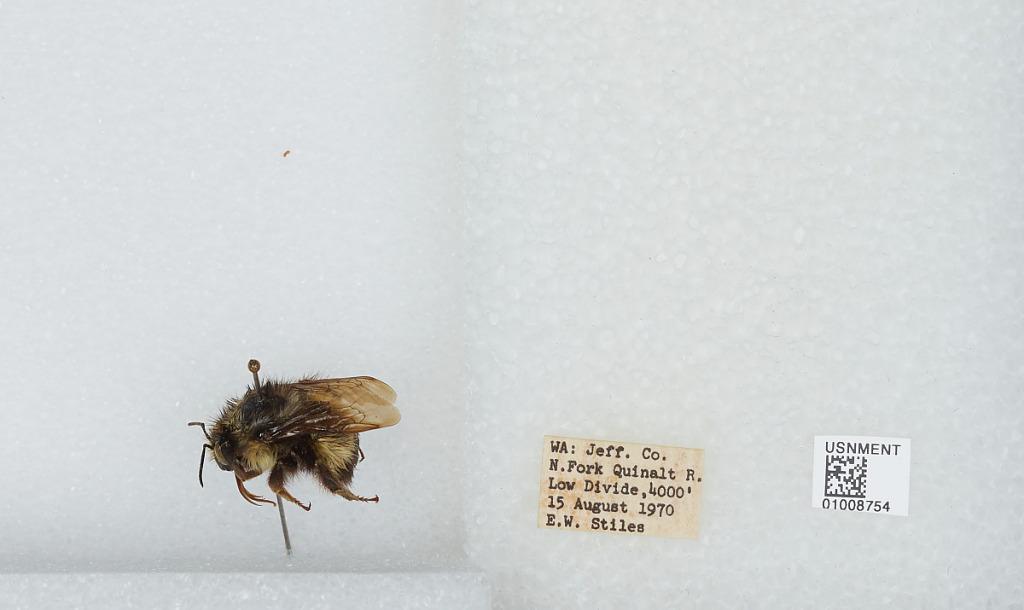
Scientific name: Bombus (Pyrobombus) flavifrons Cresson
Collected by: E. Stiles
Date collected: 1970-8-15
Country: United States
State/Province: Washington
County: Jefferson
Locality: North Fork Quinault River, Low Divide
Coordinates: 47.7206, -123.564